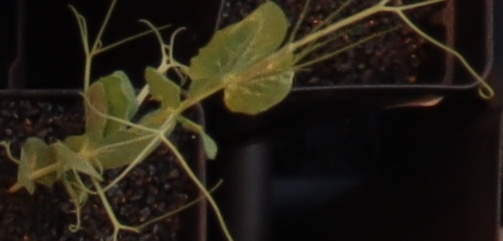
Label: Field Pea